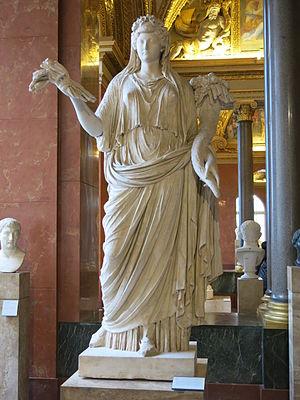
Livie (58 av. J.-C.- 29 ap. J.-C.) épouse de l'empereur romain Auguste représentée comme Ops, la déesse romaine de la fertilité. Musée du Louvre
Le 17 janvier est le 17ème jour de l’année du calendrier grégorien. Il reste 348 jours avant la fin de l'année, 349 si elle est bissextile.